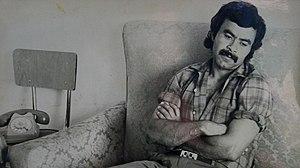
L'artiste Abdelfattah Boussetta en 1973 à Carrara, Italie. العربية: .الفنان عبد الفتاح بوستة عام 1973 في كرارا، إيطاليا
Abdelfattah Boussetta, né le 25 janvier 1947 à Ksar Hellal, est un sculpteur et peintre tunisien.